John Kempthorne (Royal Navy officer)

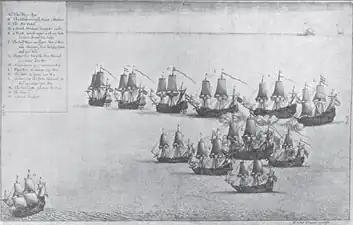
The "Mary Rose" in a battle with seven Algerine corsairs, an engraving by Wenceslas Hollar

Kempthorne remained with the "Defiance" until the end of 1667, commanding one of the flying squadrons. He escorted several merchant convoys to the Mediterranean between February and May 1667, followed by a period based out of Plymouth to counter Dutch raids. He then cruised off Ireland during the summer, eventually leaving the "Defiance" in December 1667 and taking command of the "Warspite" during the summer of 1668. His next command was his move in early 1669 to the "Mary Rose". The "Mary Rose" conveyed Lord Howard as ambassador to Morocco. Kempthorne landed him at Tangier, and then began to escort a multinational convoy of six merchantmen. They were attacked by seven Algerine corsairs on 18 December as they sailed north of Cadiz. Kempthorne took the "Mary Rose" in to engage them, in a battle that lasted all that day and into the next and saw the "Mary Rose" engaged by as many as six of the enemy at a time. The "Mary Rose" suffered severe damage to her masts and rigging, but disabled the enemy admiral's vessel and forced the entire force to withdraw. Kempthorne brought the convoy safely into Cadiz on 20 December. On board the "Mary Rose" during the battle had been the engraver Wenceslas Hollar, who produced a representation of the event. Kempthorne was rewarded with a knighthood on 24 April 1670.